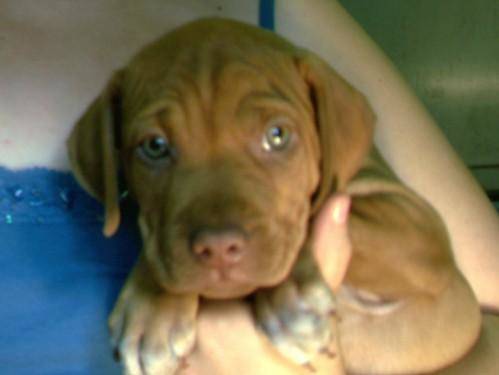
Label: dog